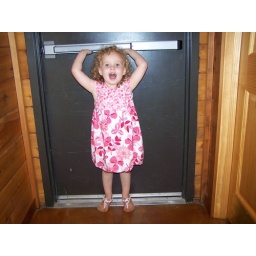
Lainey in her &amp;quot;special&amp;quot; dress. Just because every girl needs a &amp;quot;special&amp;quot; dress once in a while.